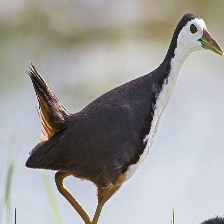
Species: WHITE BREASTED WATERHEN
Scientific name: AMAURORNIS PHOENICURUS
ImageNet parent category: european_gallinule